Ryan Day (snooker player)

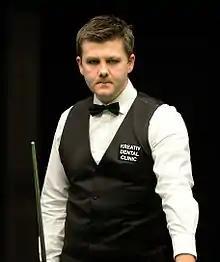
Day at the 2015 German Masters

Ryan Day (born 23 March 1980) is a Welsh professional snooker player. He is a prolific break-builder, having compiled over 450 century breaks during his career, including four maximum breaks. He is a three-time World Championship quarter-finalist, has been ranked at no. 6 in the world and has won four ranking tournaments.